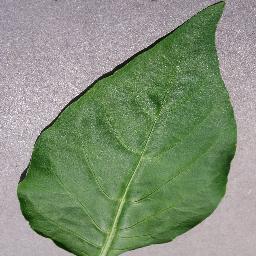
Label: Pepper,_bell___healthy